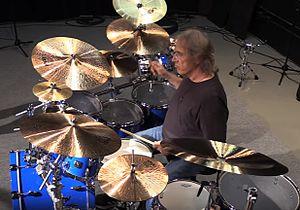
Vincent « Vinnie » Colaiuta est un batteur de jazz fusion.